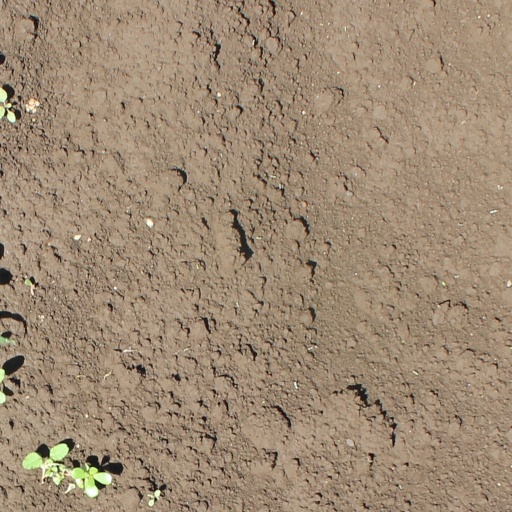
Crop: soybean